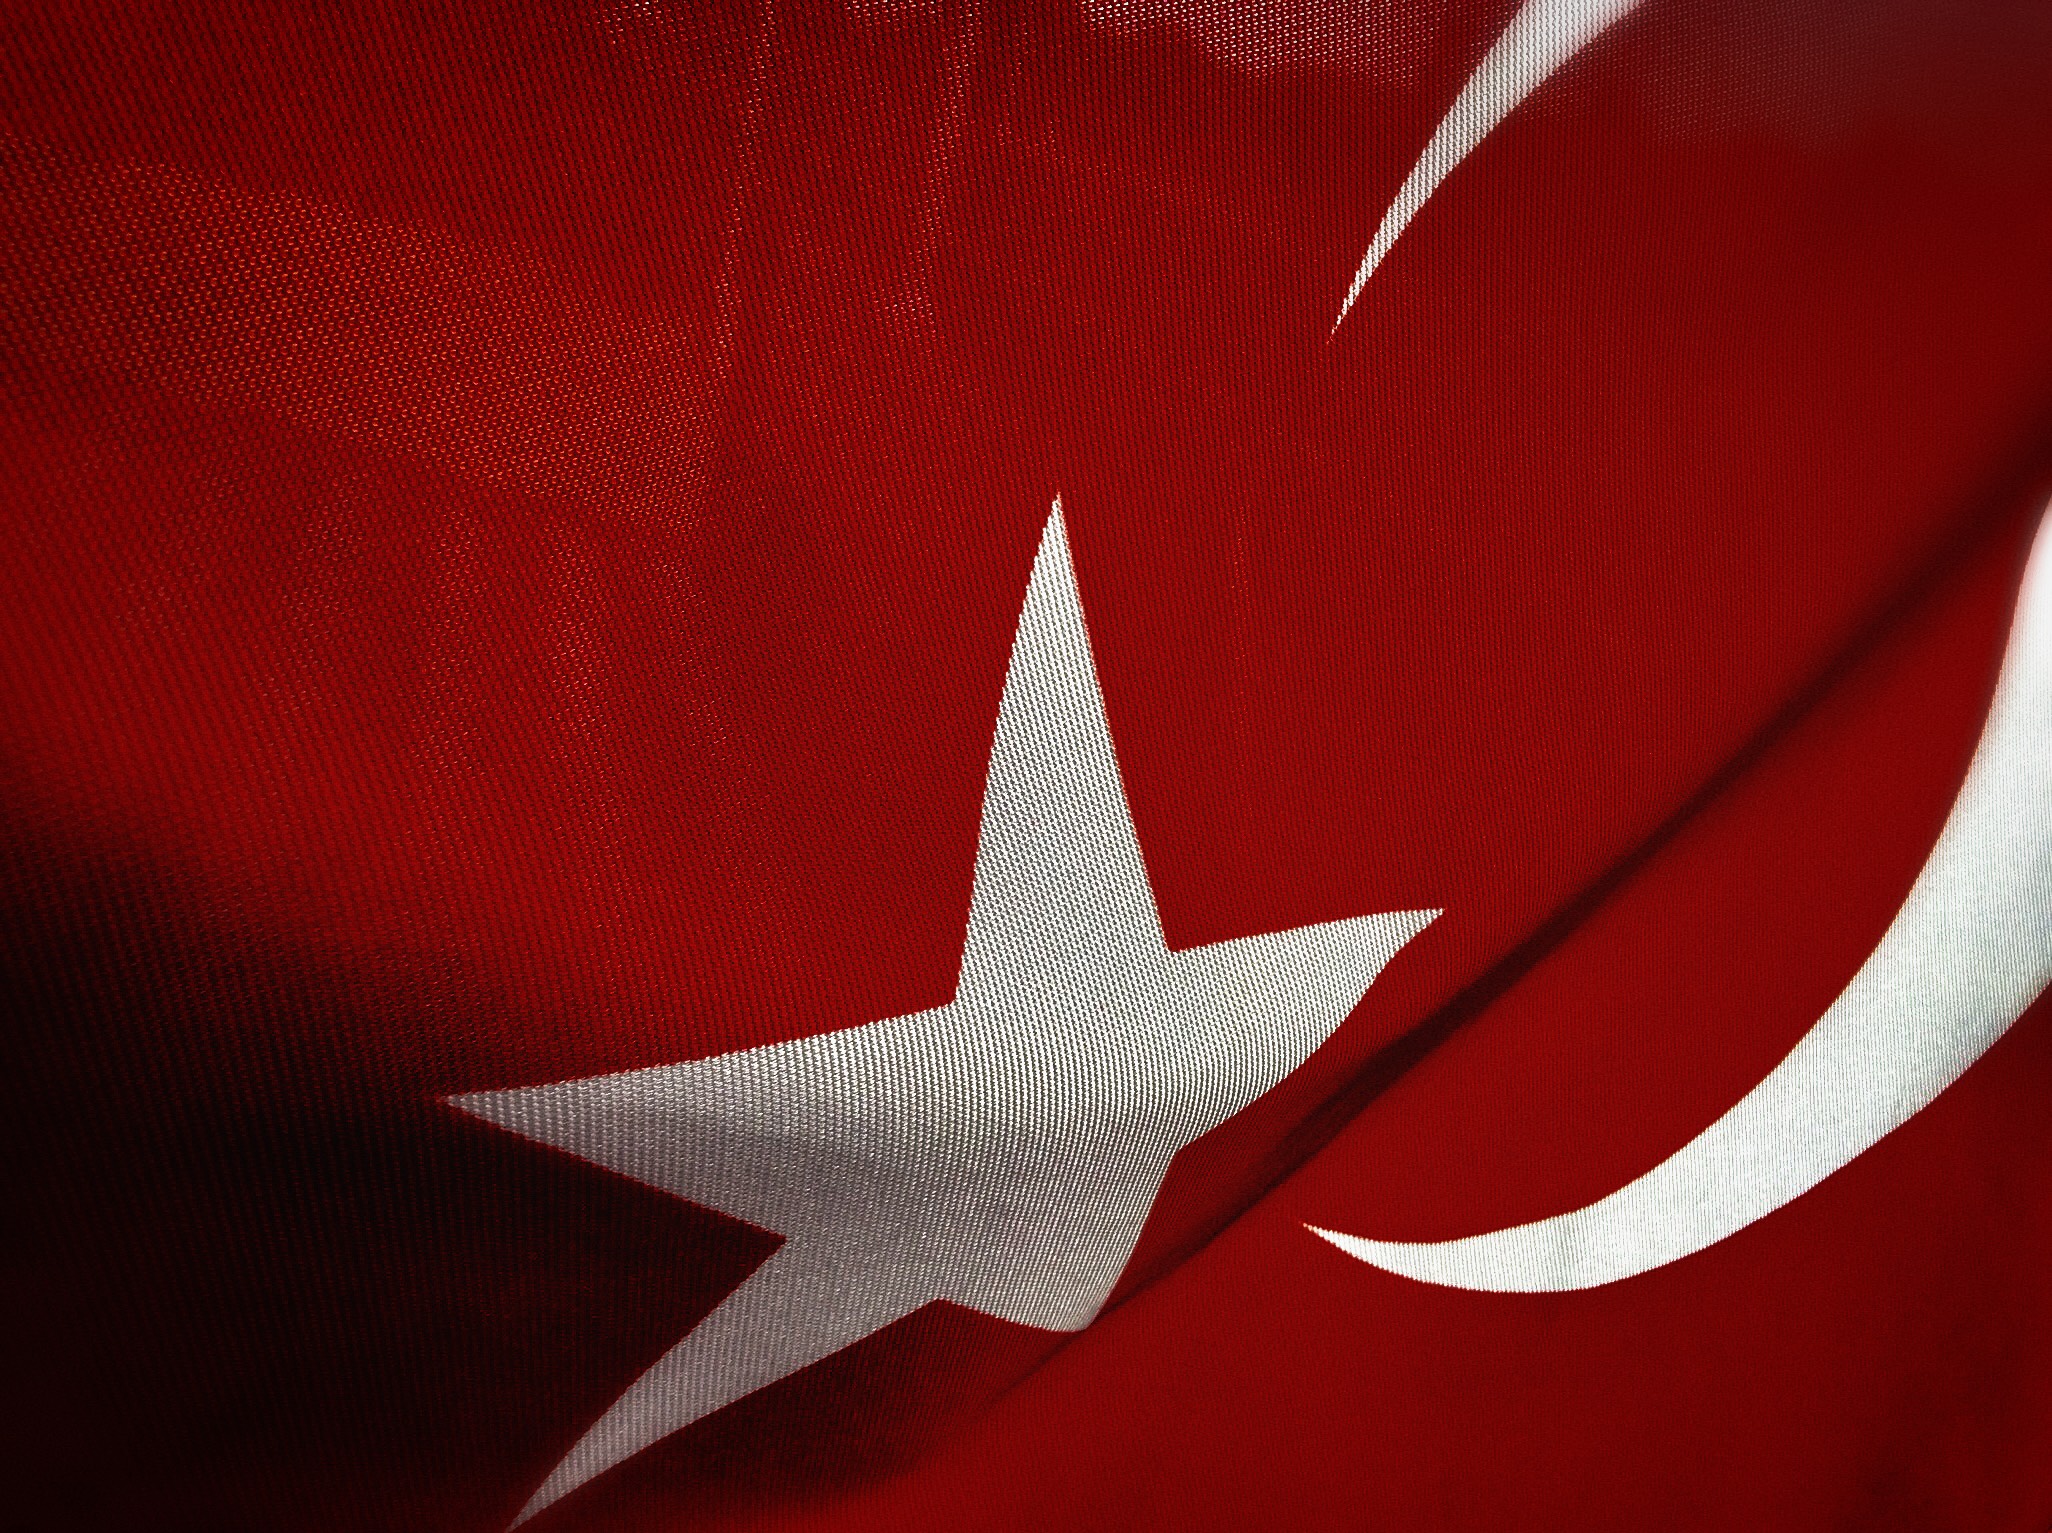
turkey, turkish flag, flag, texture, red flag, red, line, computer wallpaper, graphics, font